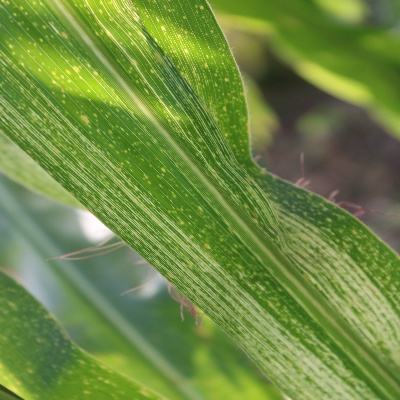
Crop: Maize
Condition: streak virus